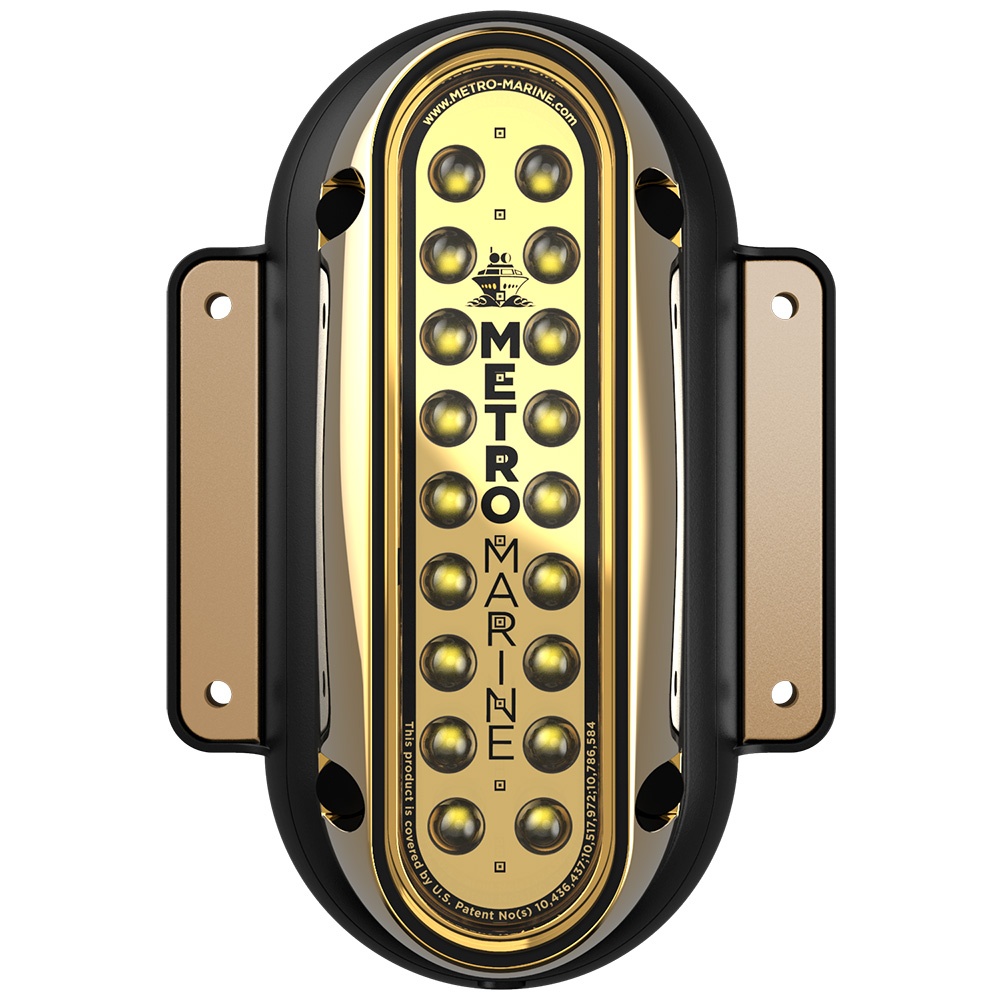
Metro Marine High-Output Vertical Surface Mount Light w/Intelligent Monochromatic LEDs - White, 45 Beam [F-SME1-V-W3-45]
High-Output Vertical Surface Mount Light with Intelligent Monochromatic LED's - White, 45° Beam The F-Series line of underwater marine lighting fixtures is designed to mounted a depth of up to 4.6M (15') below the water’s surface to provide vibrant White light in the water. With watertight aluminum bronze housings and silicon bronze hardware, Metro Marine’s F-Series luminaires are perfect for marine-based applications such as mounting to yachts, docks, sea walls, as well as for use in fountains and theme park installations. Leveraging Metro’s rich legacy of innovation and leadership in optics & LED control technology, the F-Series underwater lighting fixtures introduce a unique LED array to the market with 18 H.O. LEDs per fixture, allowing close adjacent fixture placement where fully-mixed, uniform light is important. The F-SME1-V-W3-45 is a superior underwater White LED luminaire with 45° optical lensing for lighting mid- to large-scale structures and yachts ranging from 10M (32') to 30M (100'), with uniform color control, and high efficiency. Clear Lens Technology One of the main problems seen with underwater marine lighting fixtures is the aggressive growth (biofouling) that attaches to the clear lenses in front of the LEDs. This growth blocks the light, and causes the fixtures to overheat. When UVC’s became available in LED form, Metro Marine devised and patented a unique and innovative system utilizing UVC LEDs to keep the lenses on our fixtures crystal clear – forever! Anti-Condensation Assembly Methodology Condensation is a critical issue found in many underwater marine lighting fixtures. It can cause internal corrosion which can destroy underwater lighting fixtures from the inside-out. Taking a scientific approach, we have solved this problem, completely eliminating condensation from forming in our fixtures. We manufacture our fixtures in a Class 1000 Clean Room, and our patent-pending assembly methodology guarantees our fixtures will never experience condensation! Technical Specifications: Beam Angle - 45° Input Voltage - 10VDC-30VDC Power Consumption - 45.5W Dimensions - 5.73" (W) x 8.47" (H) x 2.34" (D) Weight - 2.42 lbs Lens Material - Clear Quartz Operating Temperature - -40 to 122° Specifications: Color: White Material: AB2 Aluminum Bronze Mounting Style: Surface Voltage - Input Range (Volts): 10-30v Watts: 45.5w .embed-container { position: relative; padding-bottom: 56.25%; height: 0; overflow: hidden; max-width: 100%; } .embed-container iframe, .embed-container object, .embed-container embed { position: absolute; top: 0; left: 0; width: 100%; height: 100%; } .embed-container { position: relative; padding-bottom: 56.25%; height: 0; overflow: hidden; max-width: 100%; } .embed-container iframe, .embed-container object, .embed-container embed { position: absolute; top: 0; left: 0; width: 100%; height: 100%; }
Brand: Metro Marine
Category: Home & Garden > Lighting > Floating & Submersible Lights